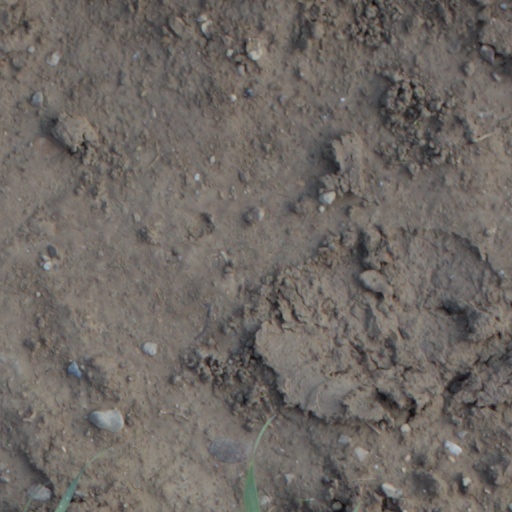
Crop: wheat